Ilias Fifa

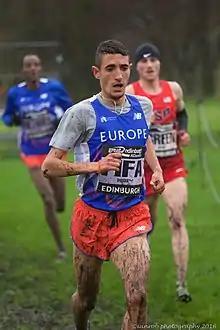
Fifa in 2016

Ilias Fifa (born 16 May 1989) is a long-distance runner. Born in Morocco, he competes internationally for Spain. He gained Spanish citizenship in July 2015 after entering Spain nine years earlier by hiding under a truck crossing the border.